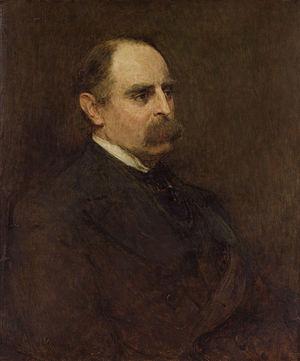
Les Horizons perdus est un roman d'aventures fantastique. Écrit par l'écrivain britannique James Hilton, il est paru en 1933.